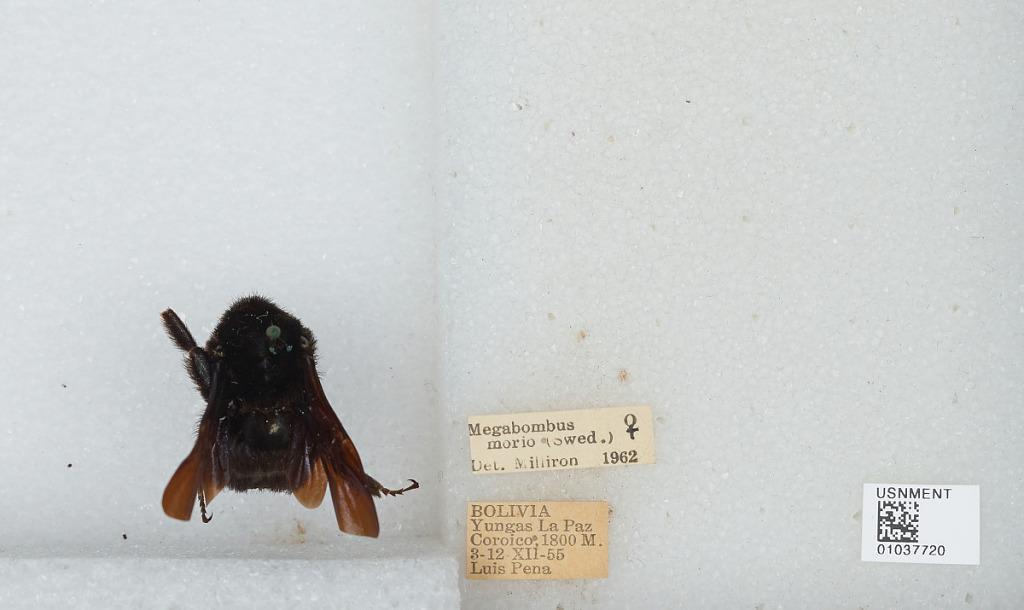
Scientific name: Bombus (Fervidobombus) morio (Swederus)
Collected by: L. Pena
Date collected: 1955-12-3
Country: Bolivia
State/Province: La Paz
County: Nor Yungas
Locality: Coroico
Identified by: Milliron